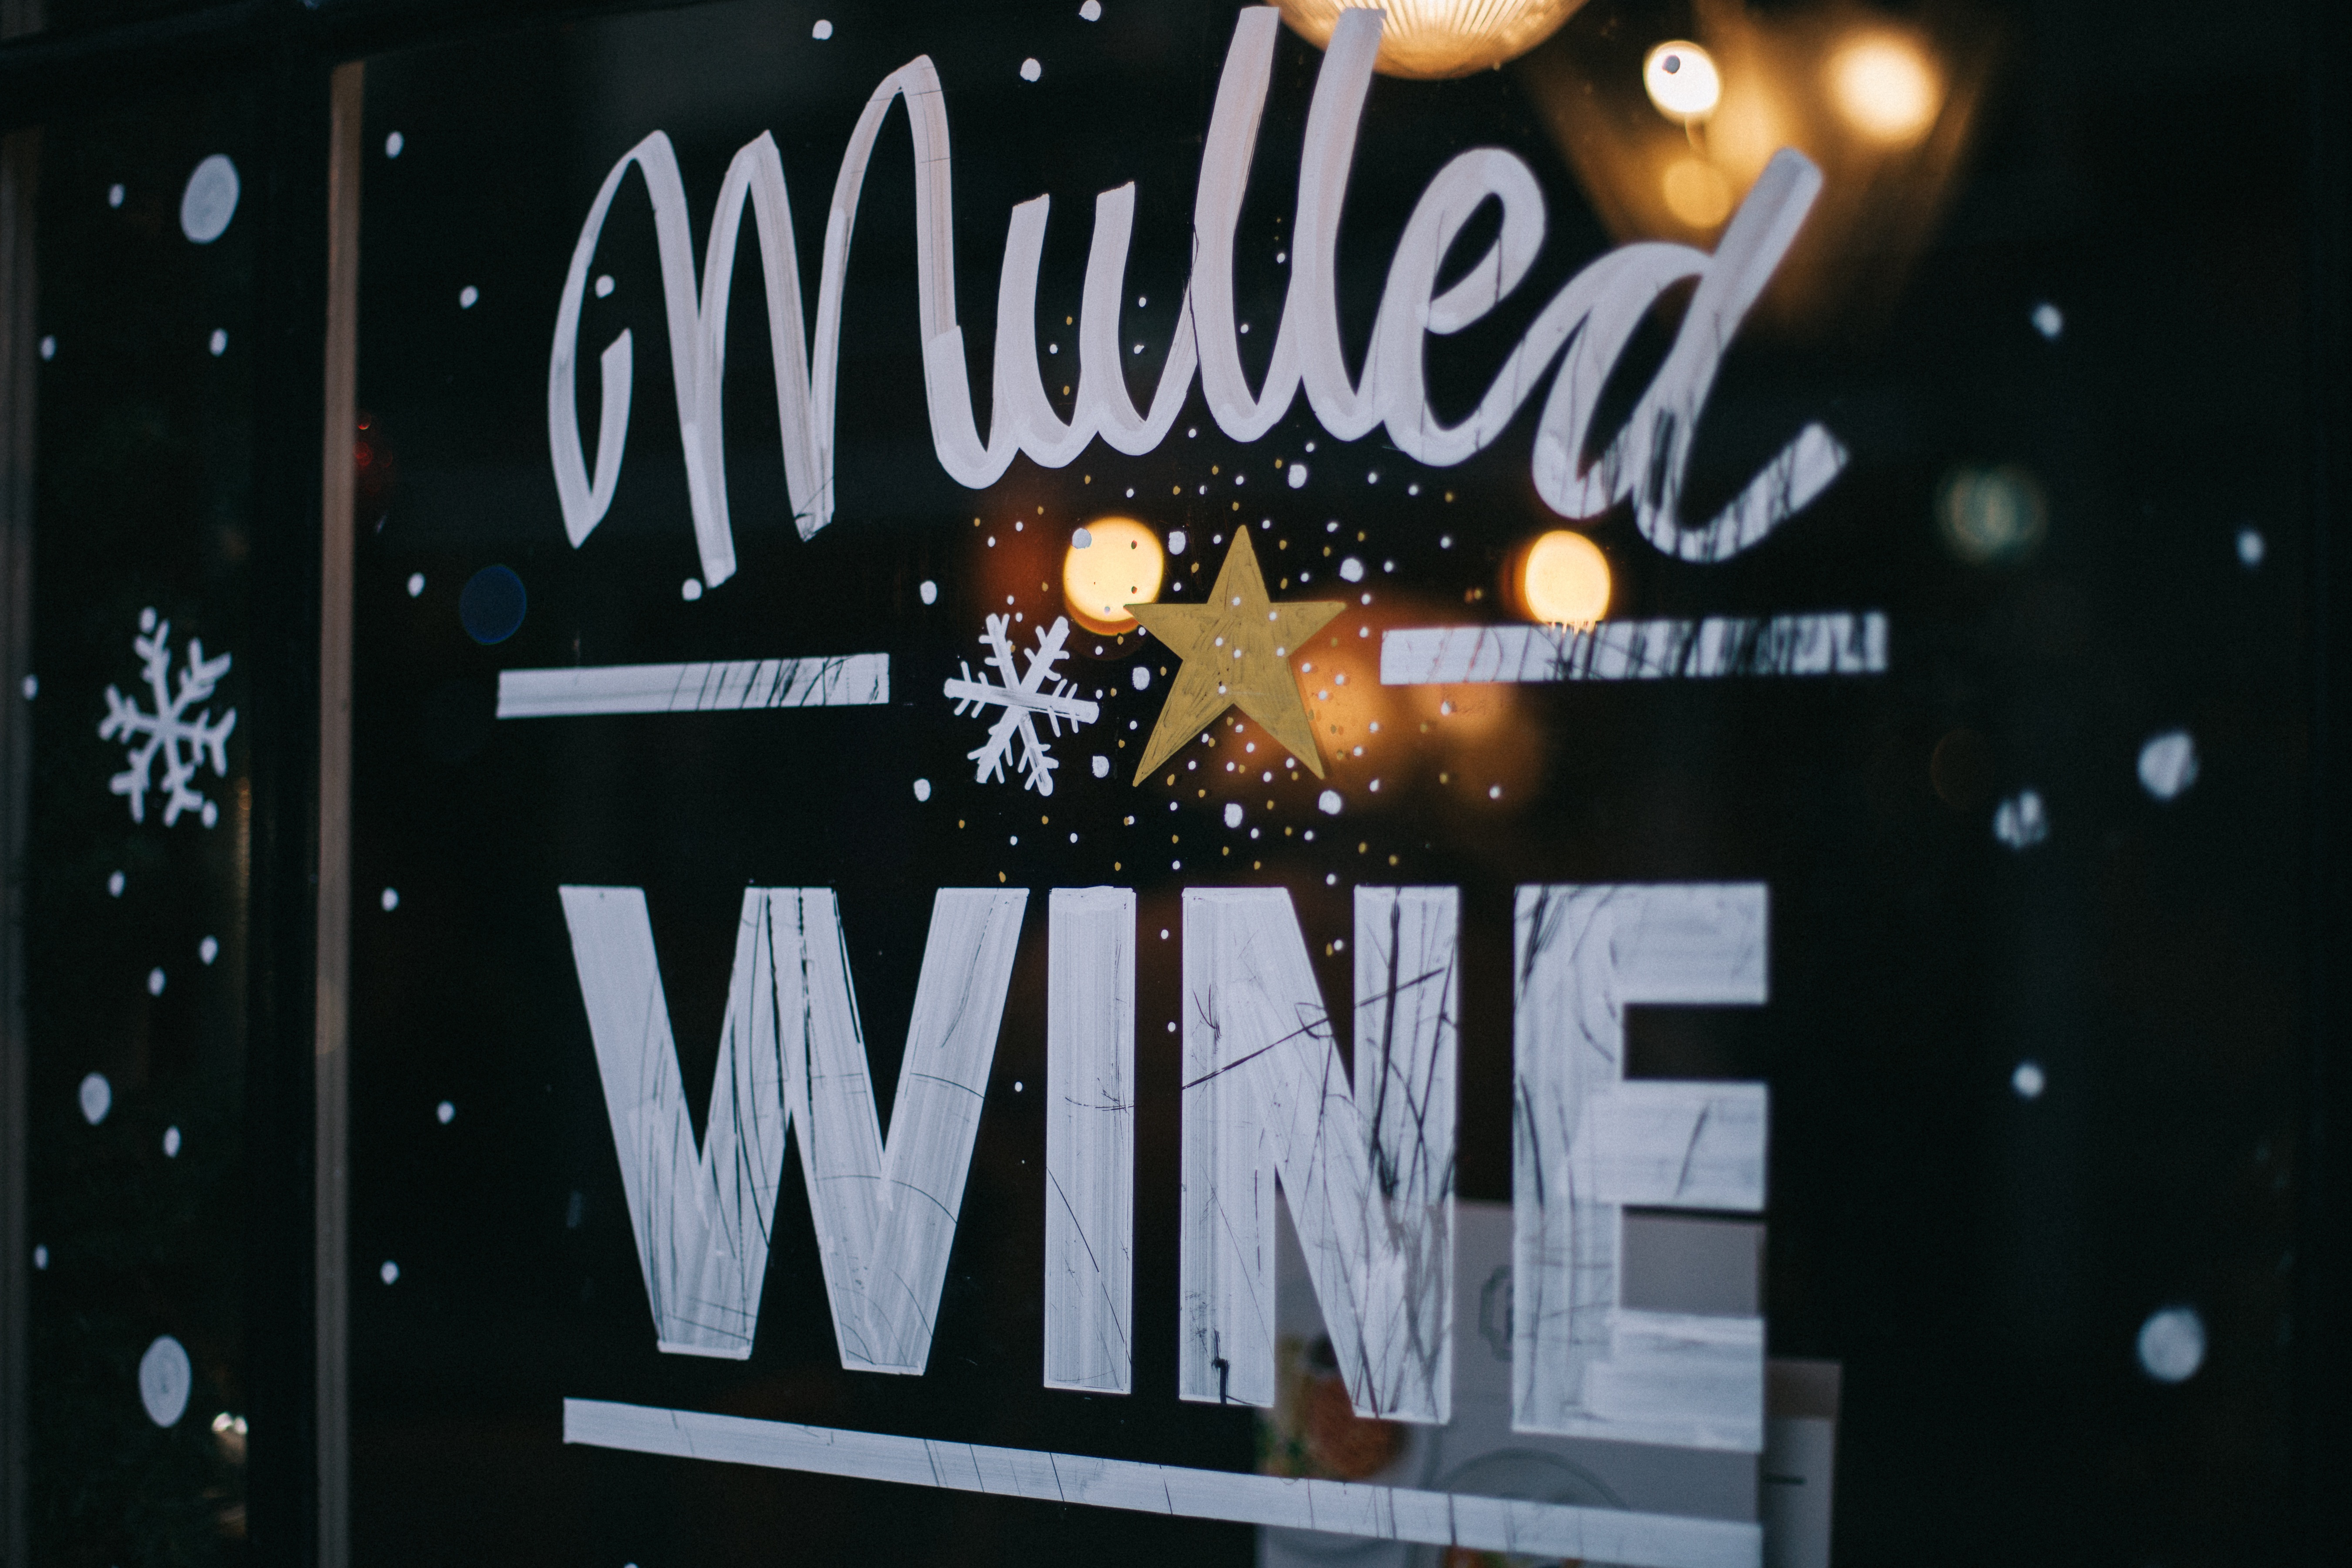
text, font, tree, winter, window, signage, graphics, art